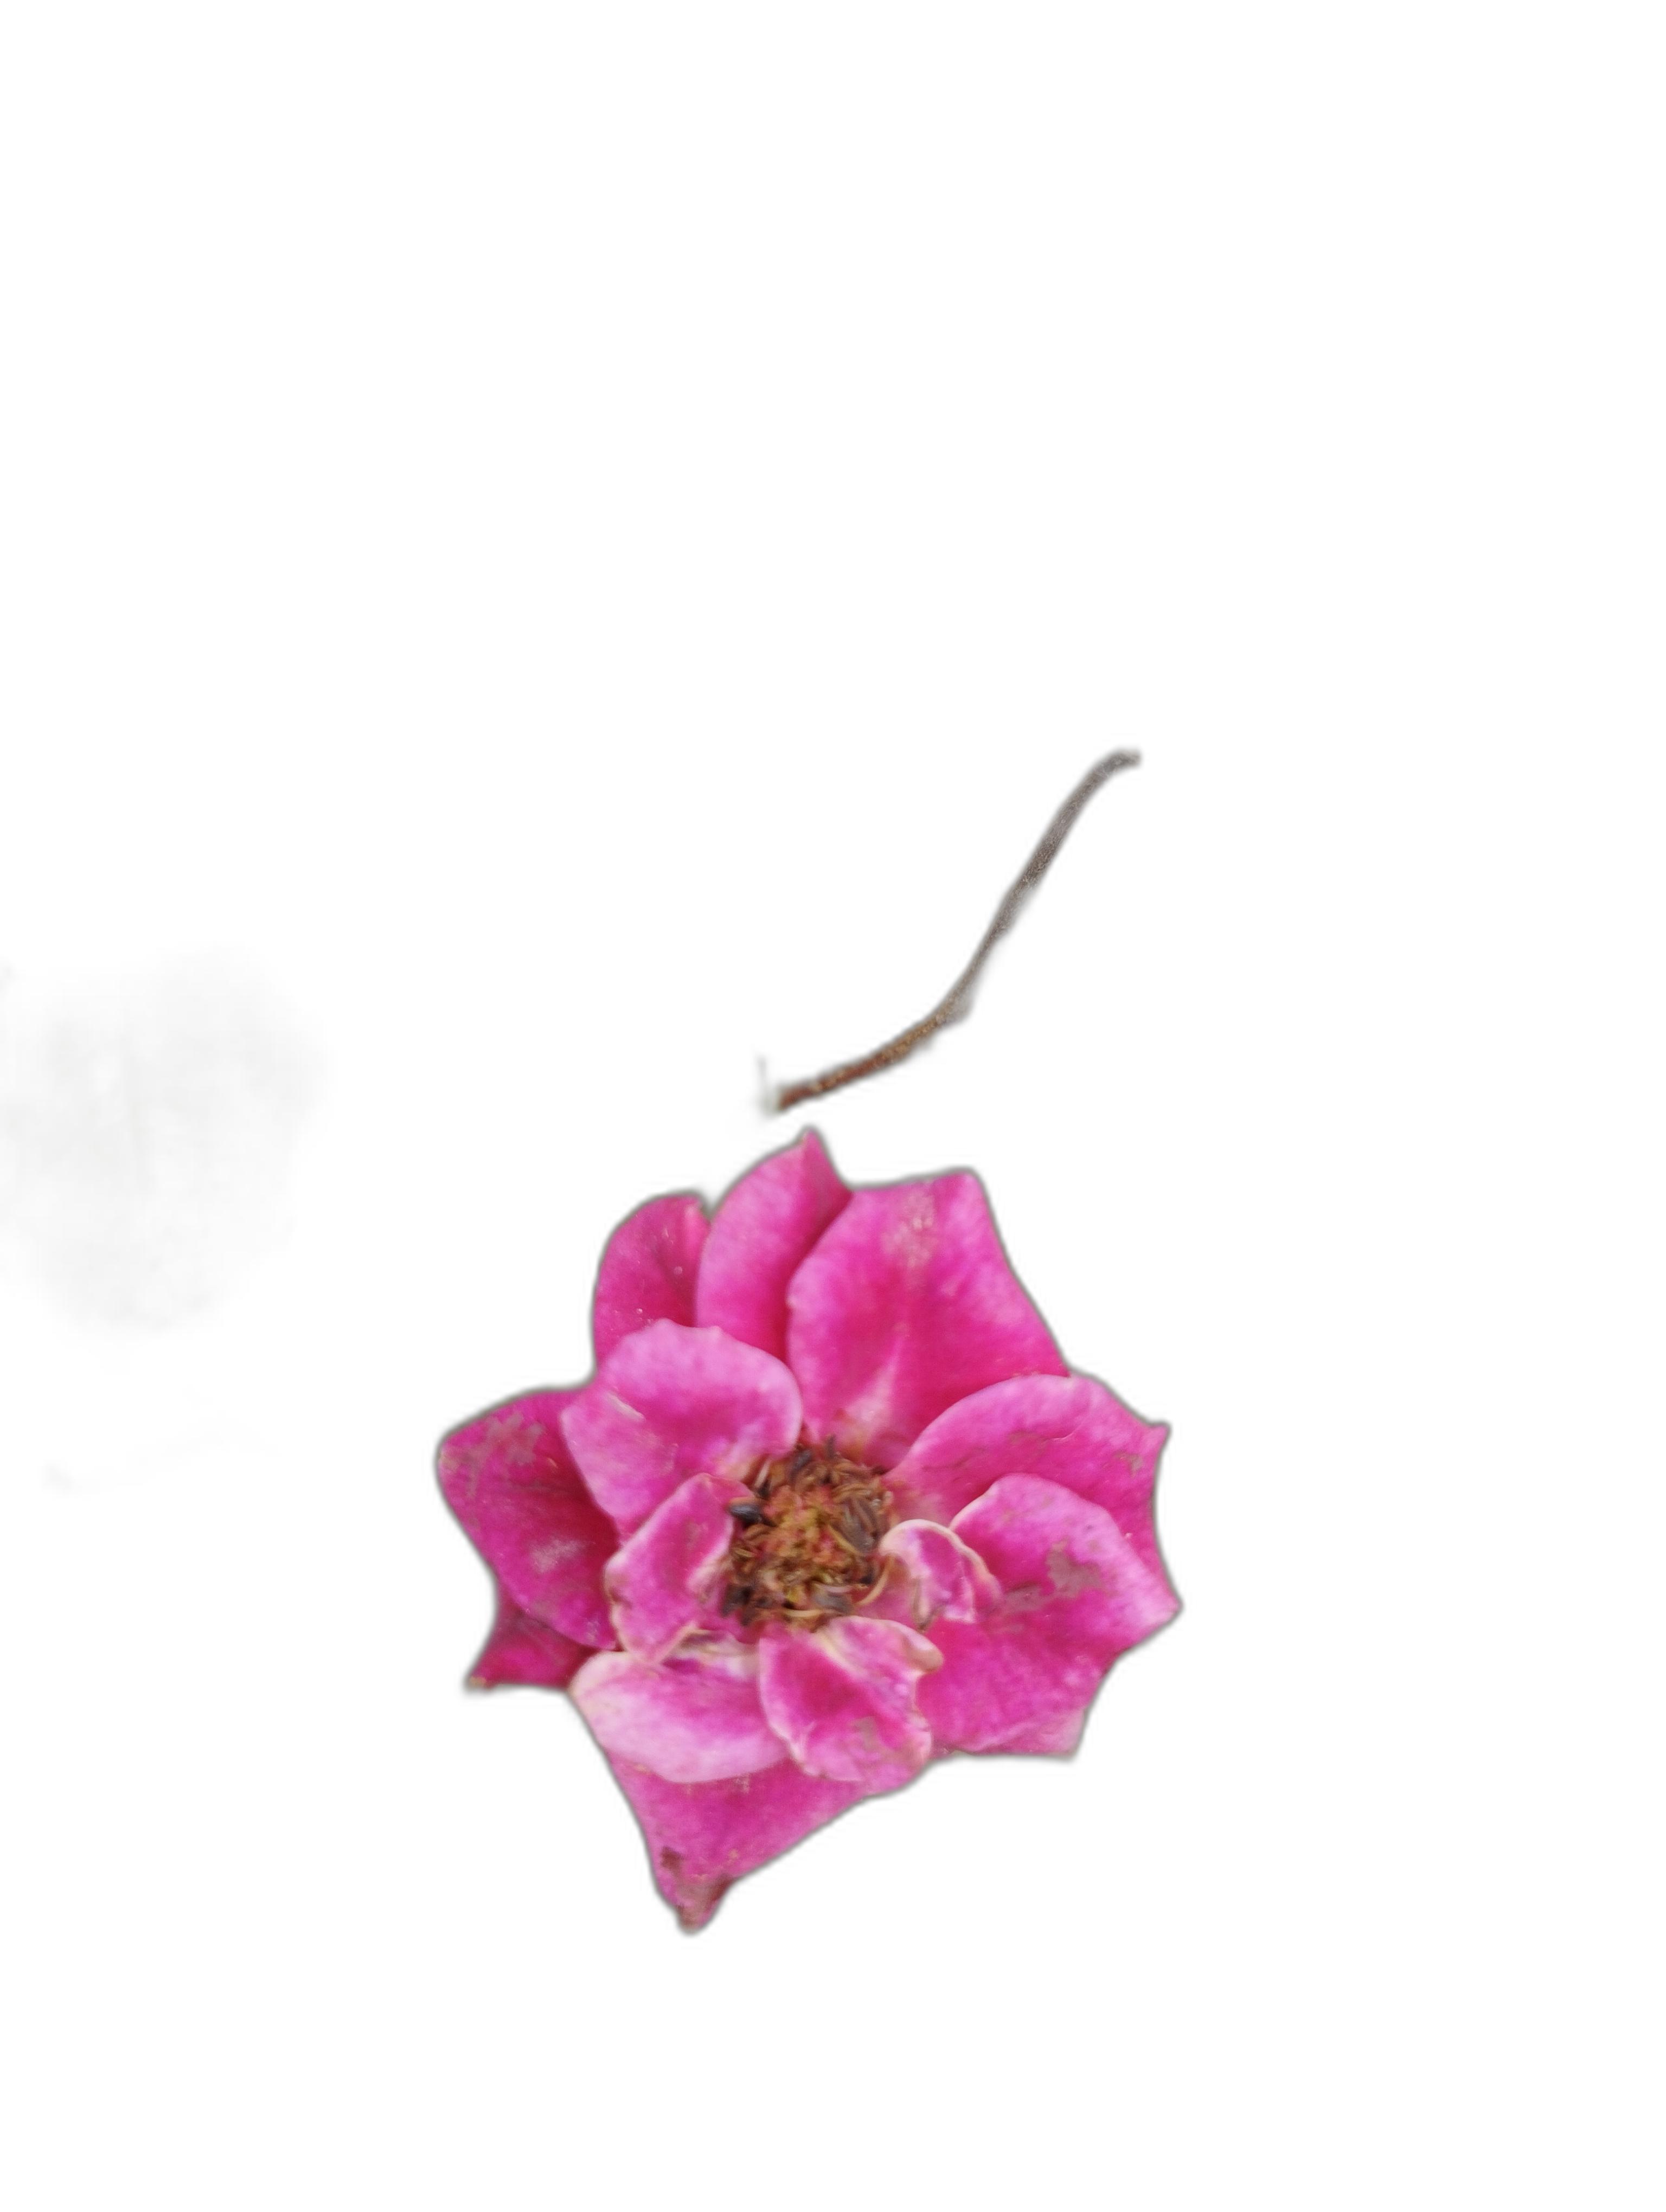
Label: Rose